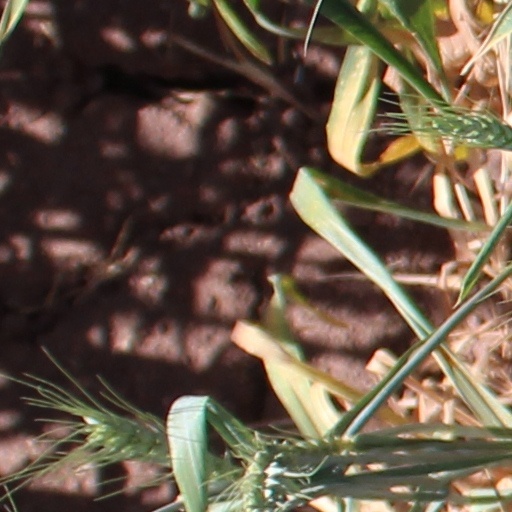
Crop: wheat